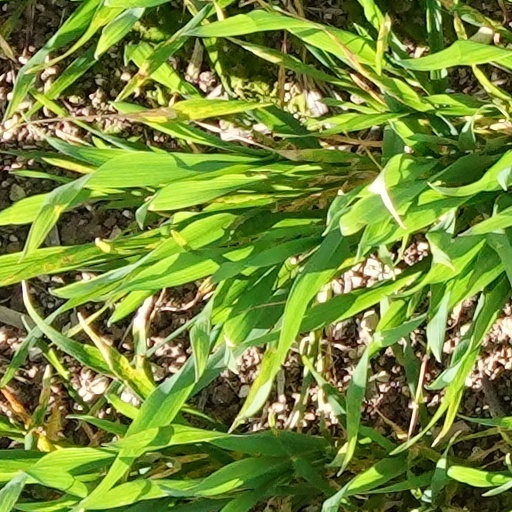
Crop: wheat